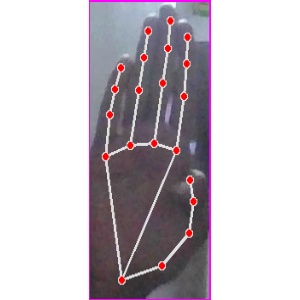
अक्षर: झ